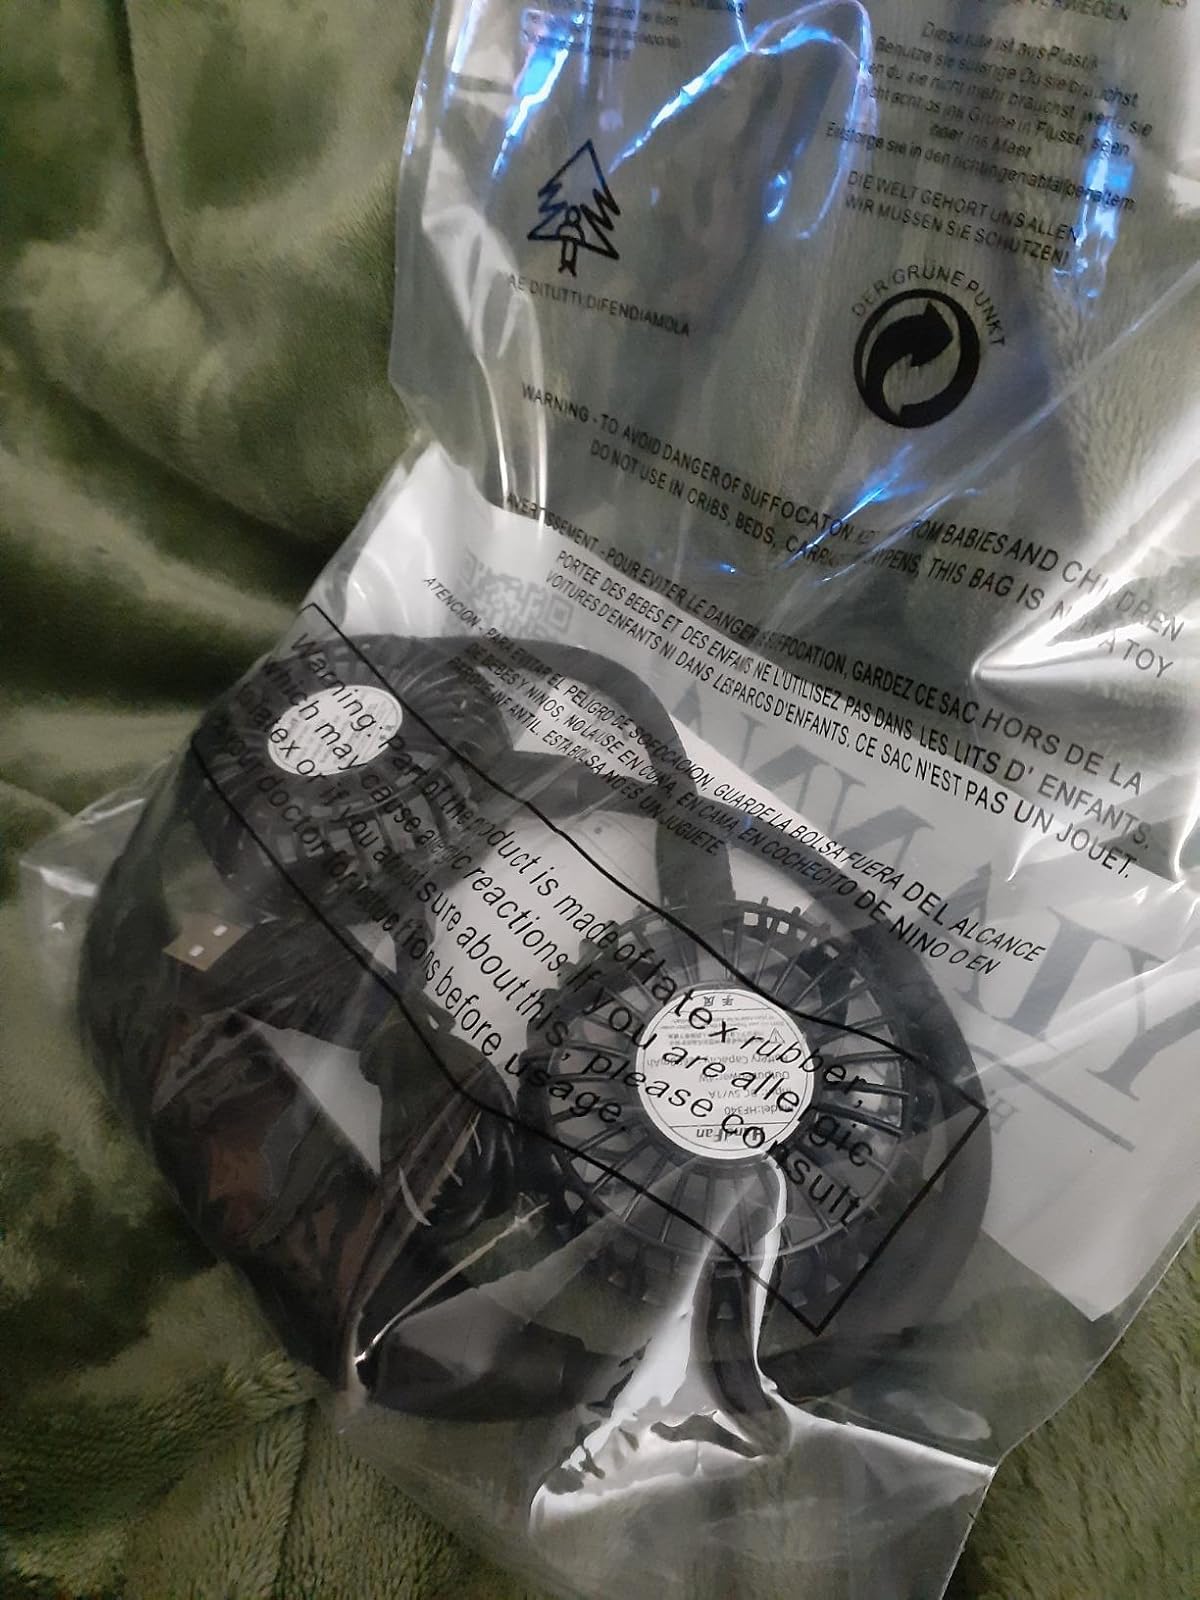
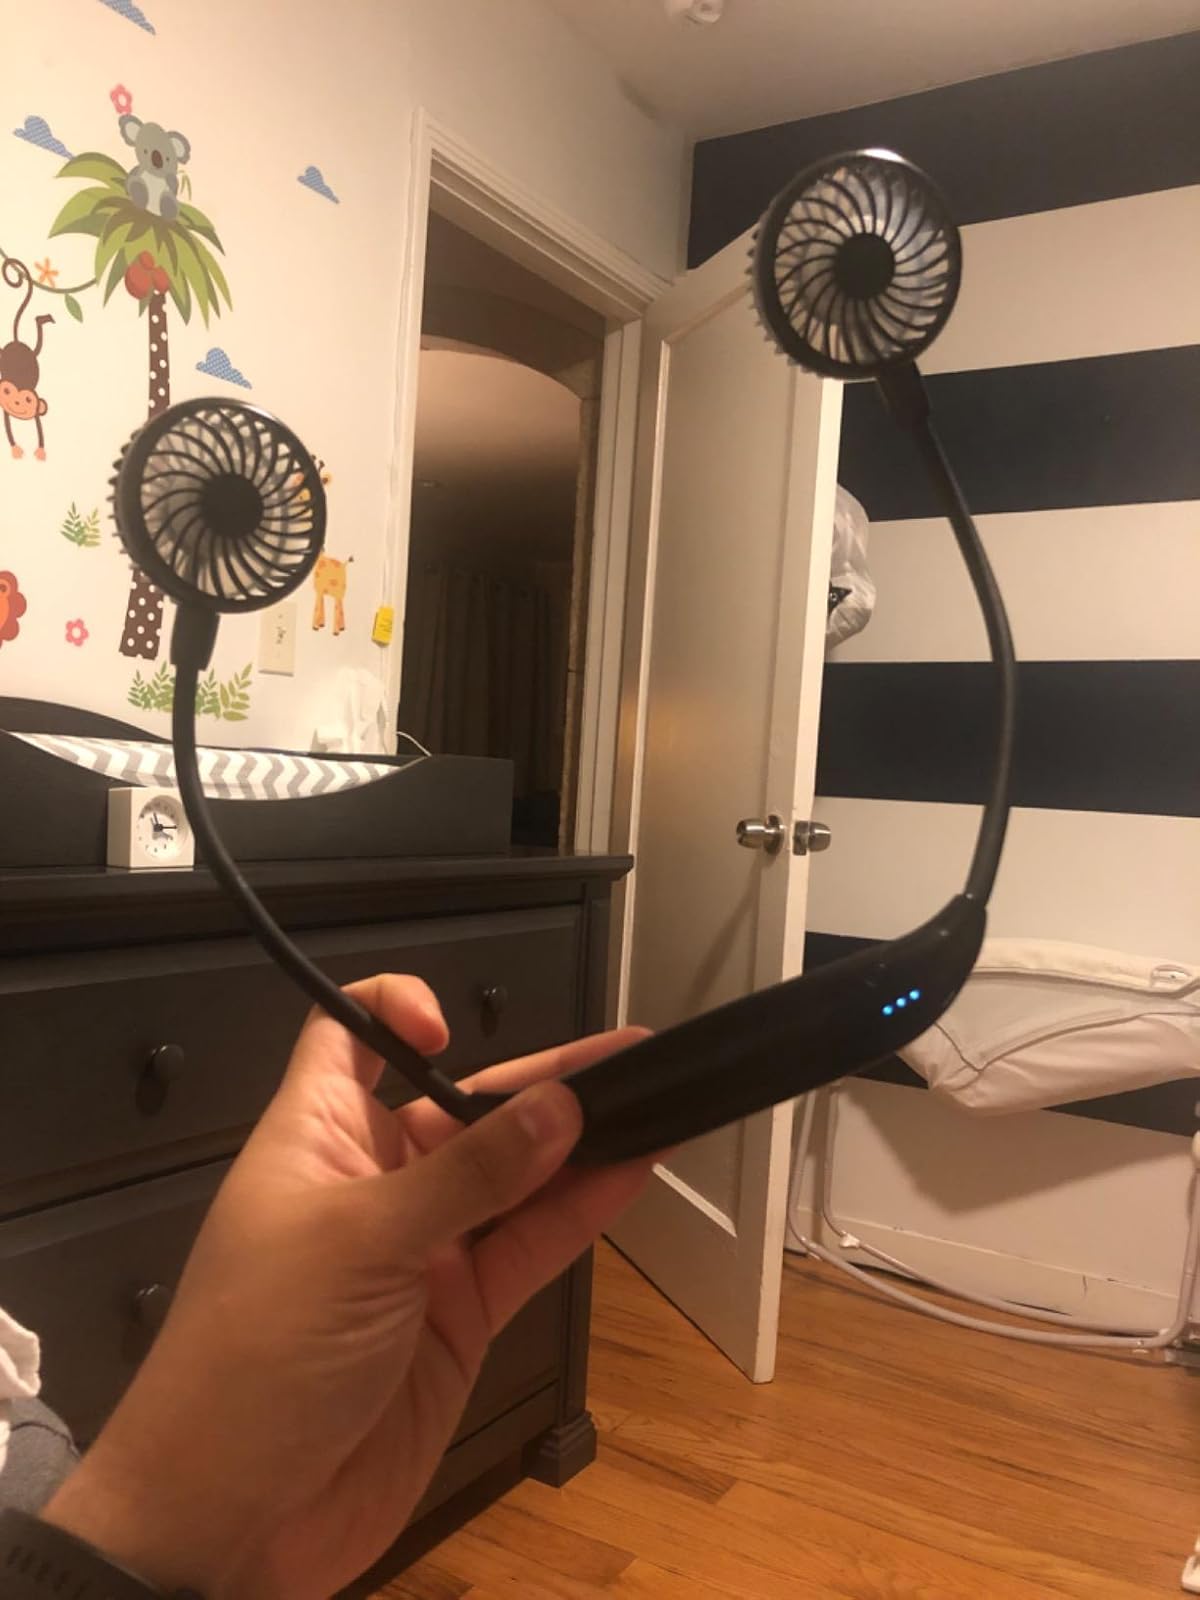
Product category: fan
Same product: yes